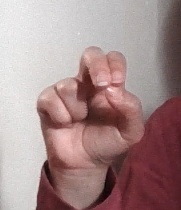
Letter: gaaf